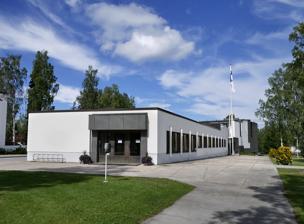
Building: Alajärvi administrative centre
Country: Finland
Year built: 1967
Municipal buildings in Alajärvi, Finland Alajärvi city hall The Alajärvi administrative centre ( Finnish : Alajärven hallintokeskus ) is a buildings complex in the town of Alajärvi , Finland , comprising the town hall and related offices, health centre , parish hall and other buildings. It was designed by Finnish architect Alvar Aalto , who also designed the adjacent library building . Details The town hall and health centre were completed in 1967; the parish hall became ready in 1970. The complex has been designated and protected by the Finnish Heritage Agency as a nationally important built cultural environment ( Valtakunnallisesti merkittävä rakennettu kulttuuriympäristö ). Aalto was born and raised near Alajärvi and had a close connection with the area, and consequently designed several buildings there. The Museovirasto has classified the administrative center as a cultural site of national interest in Finland. See also Finland portal Alajärvi Library References